Bandi Chhor Divas

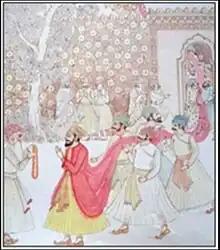
19th century depiction of Guru Hargobind saving 52 Hindu Kings imprisoned by the Mughal Empire at Gwalior prison

Guru Hargobind Sahib's father Guru Arjan Dev was arrested under the orders of the Mughal Emperor Jahangir and he was asked to convert to Islam. His refusal led to his torture and execution in 1606 CE. This event is a defining moment in the history of India and Sikhs as the martyrdom of Guru Arjan. After the execution, Guru Hargobind succeeded his father as the next Guru of Sikhs.